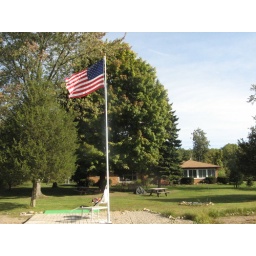
Outside the lake house we rented in Dexter, Michigan.